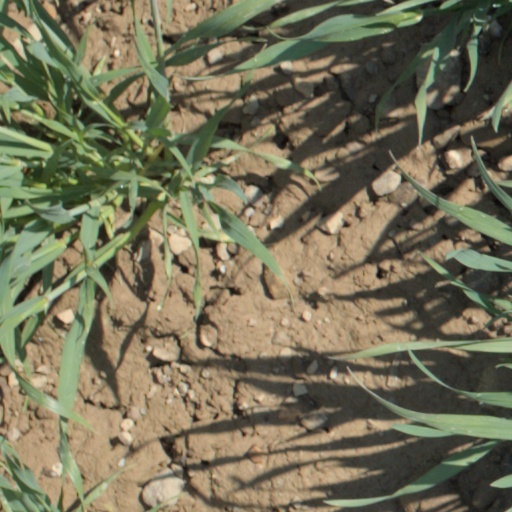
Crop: wheat